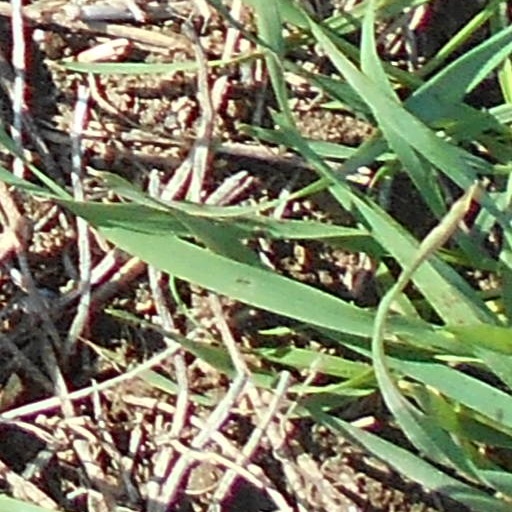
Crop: wheat